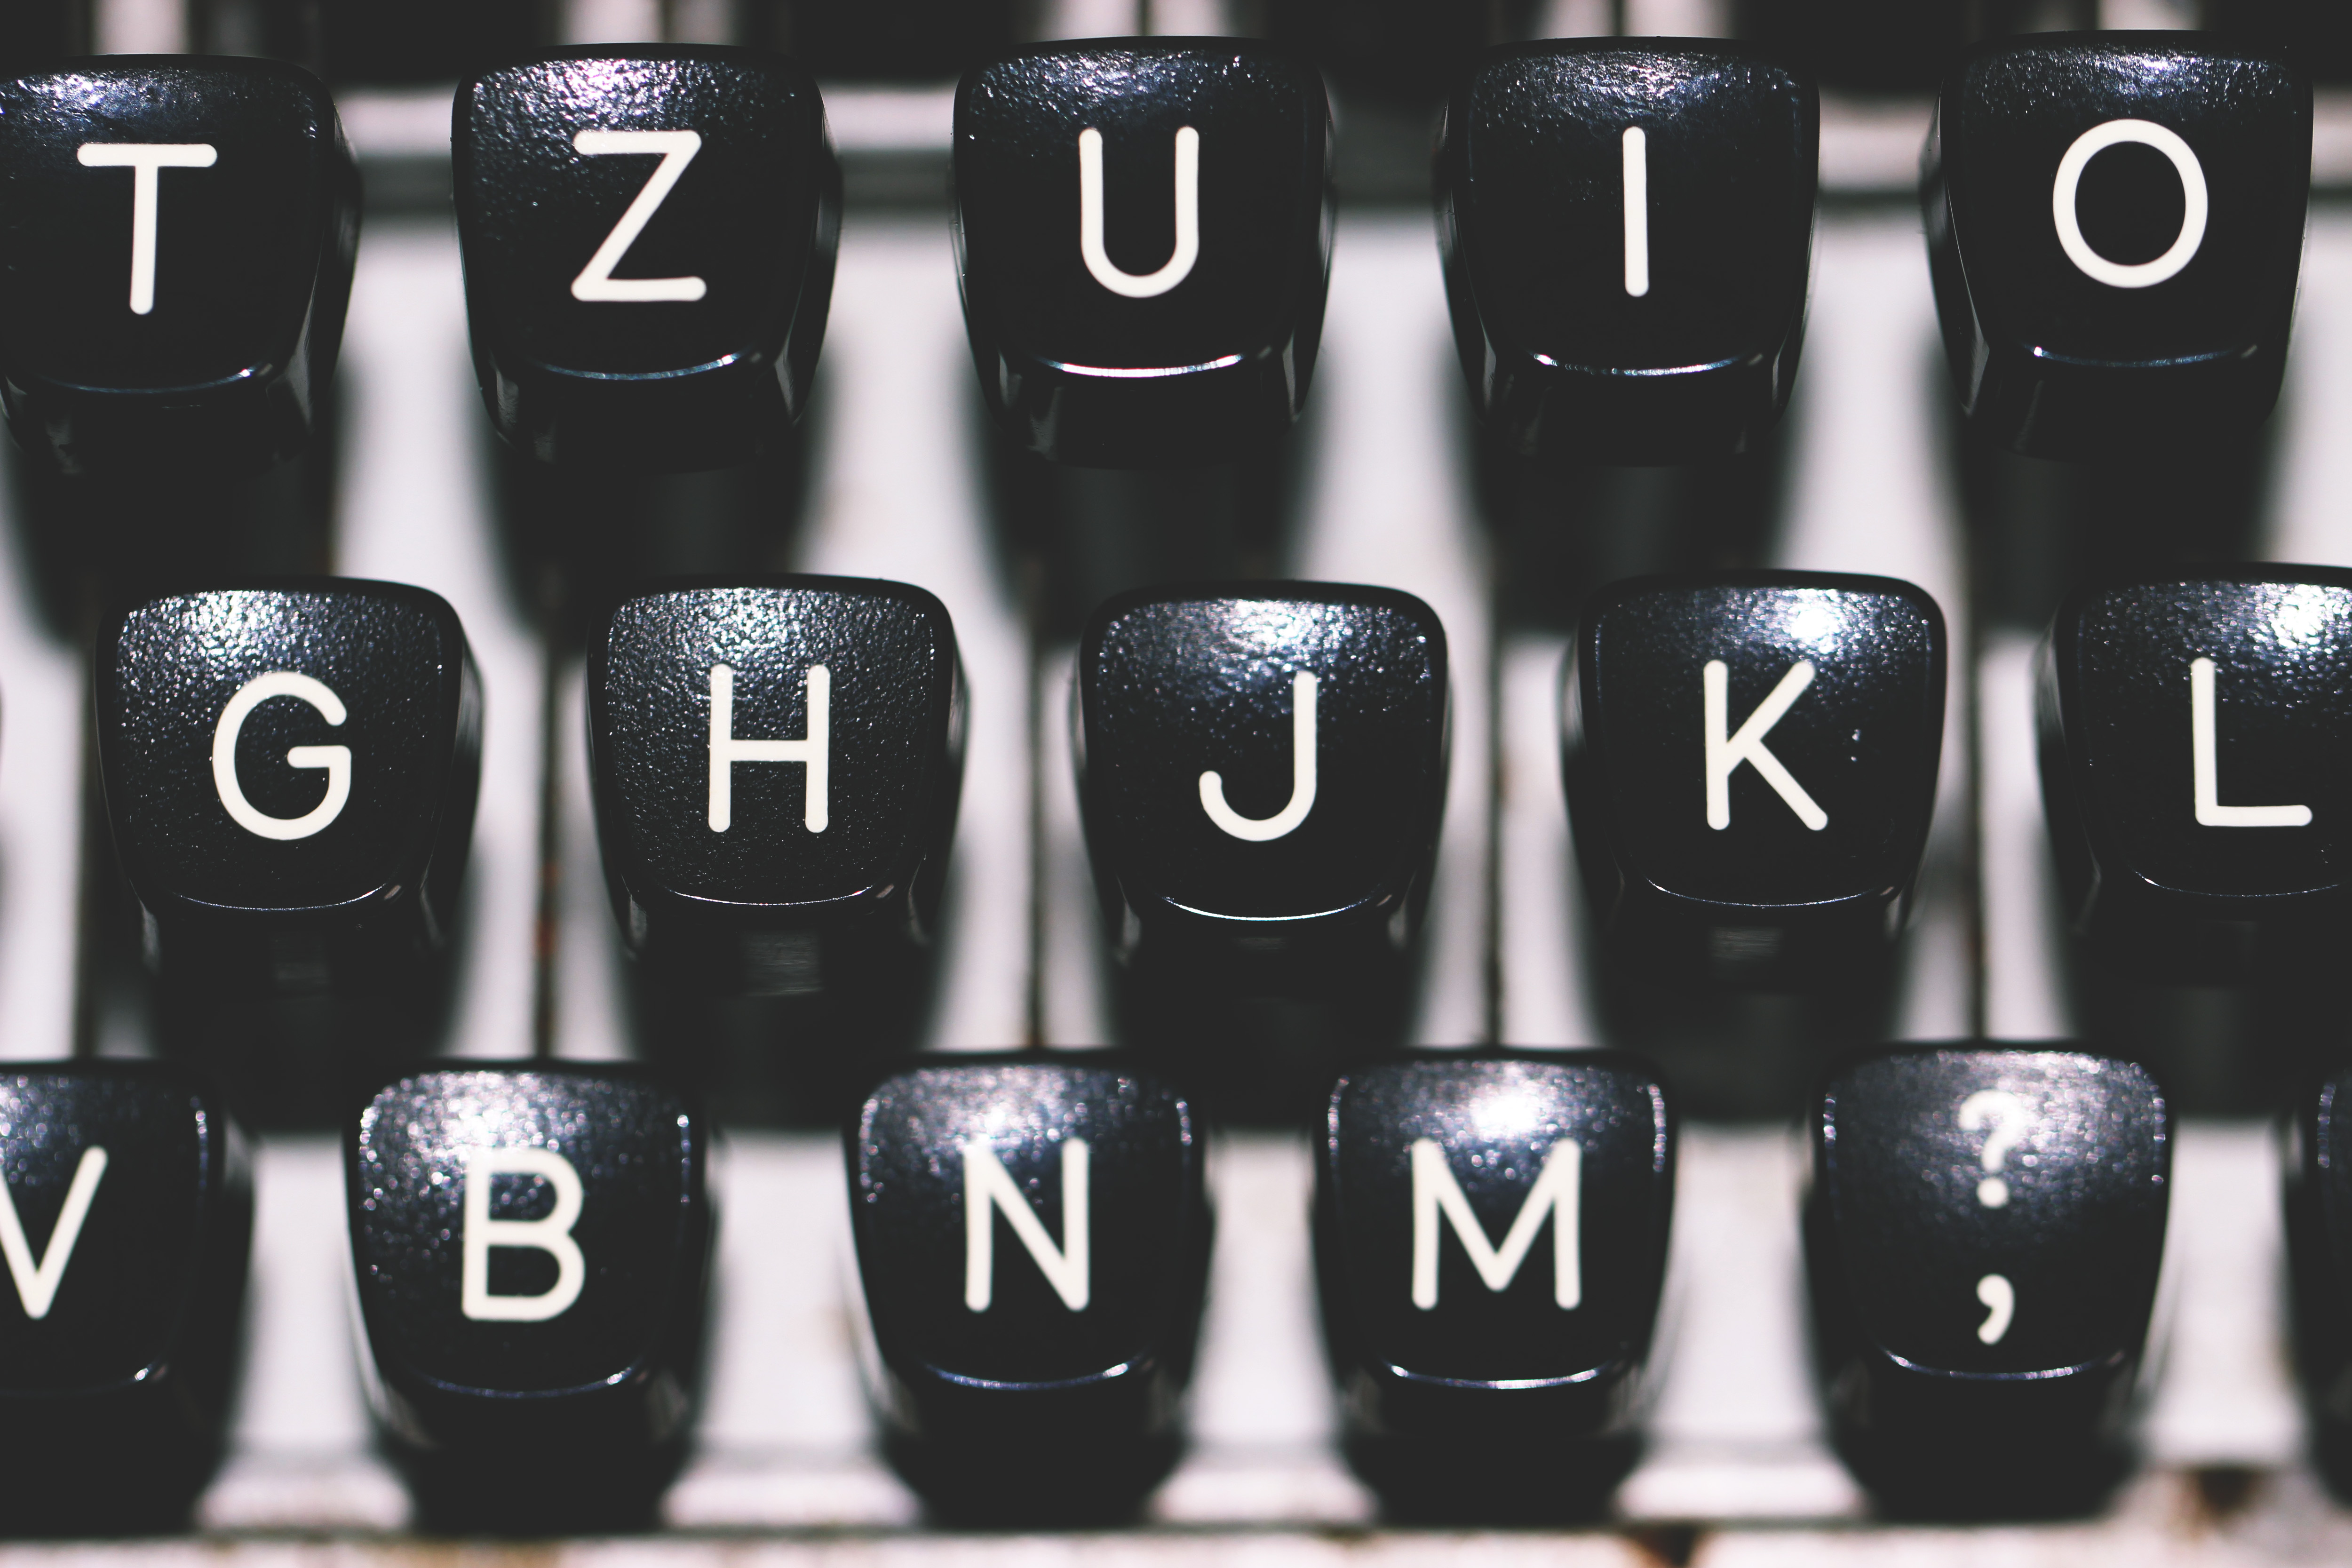
text, font, number, black and white, office equipment